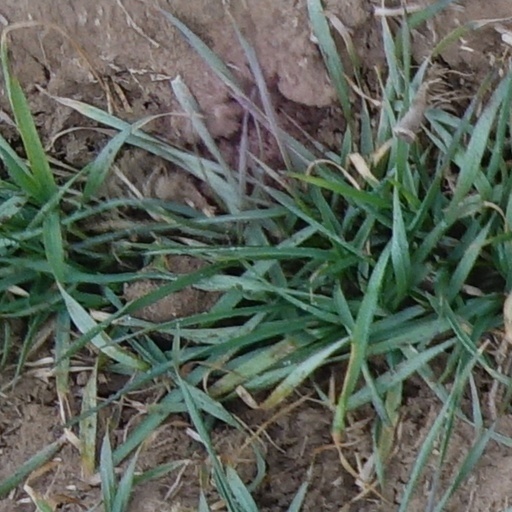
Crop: wheat